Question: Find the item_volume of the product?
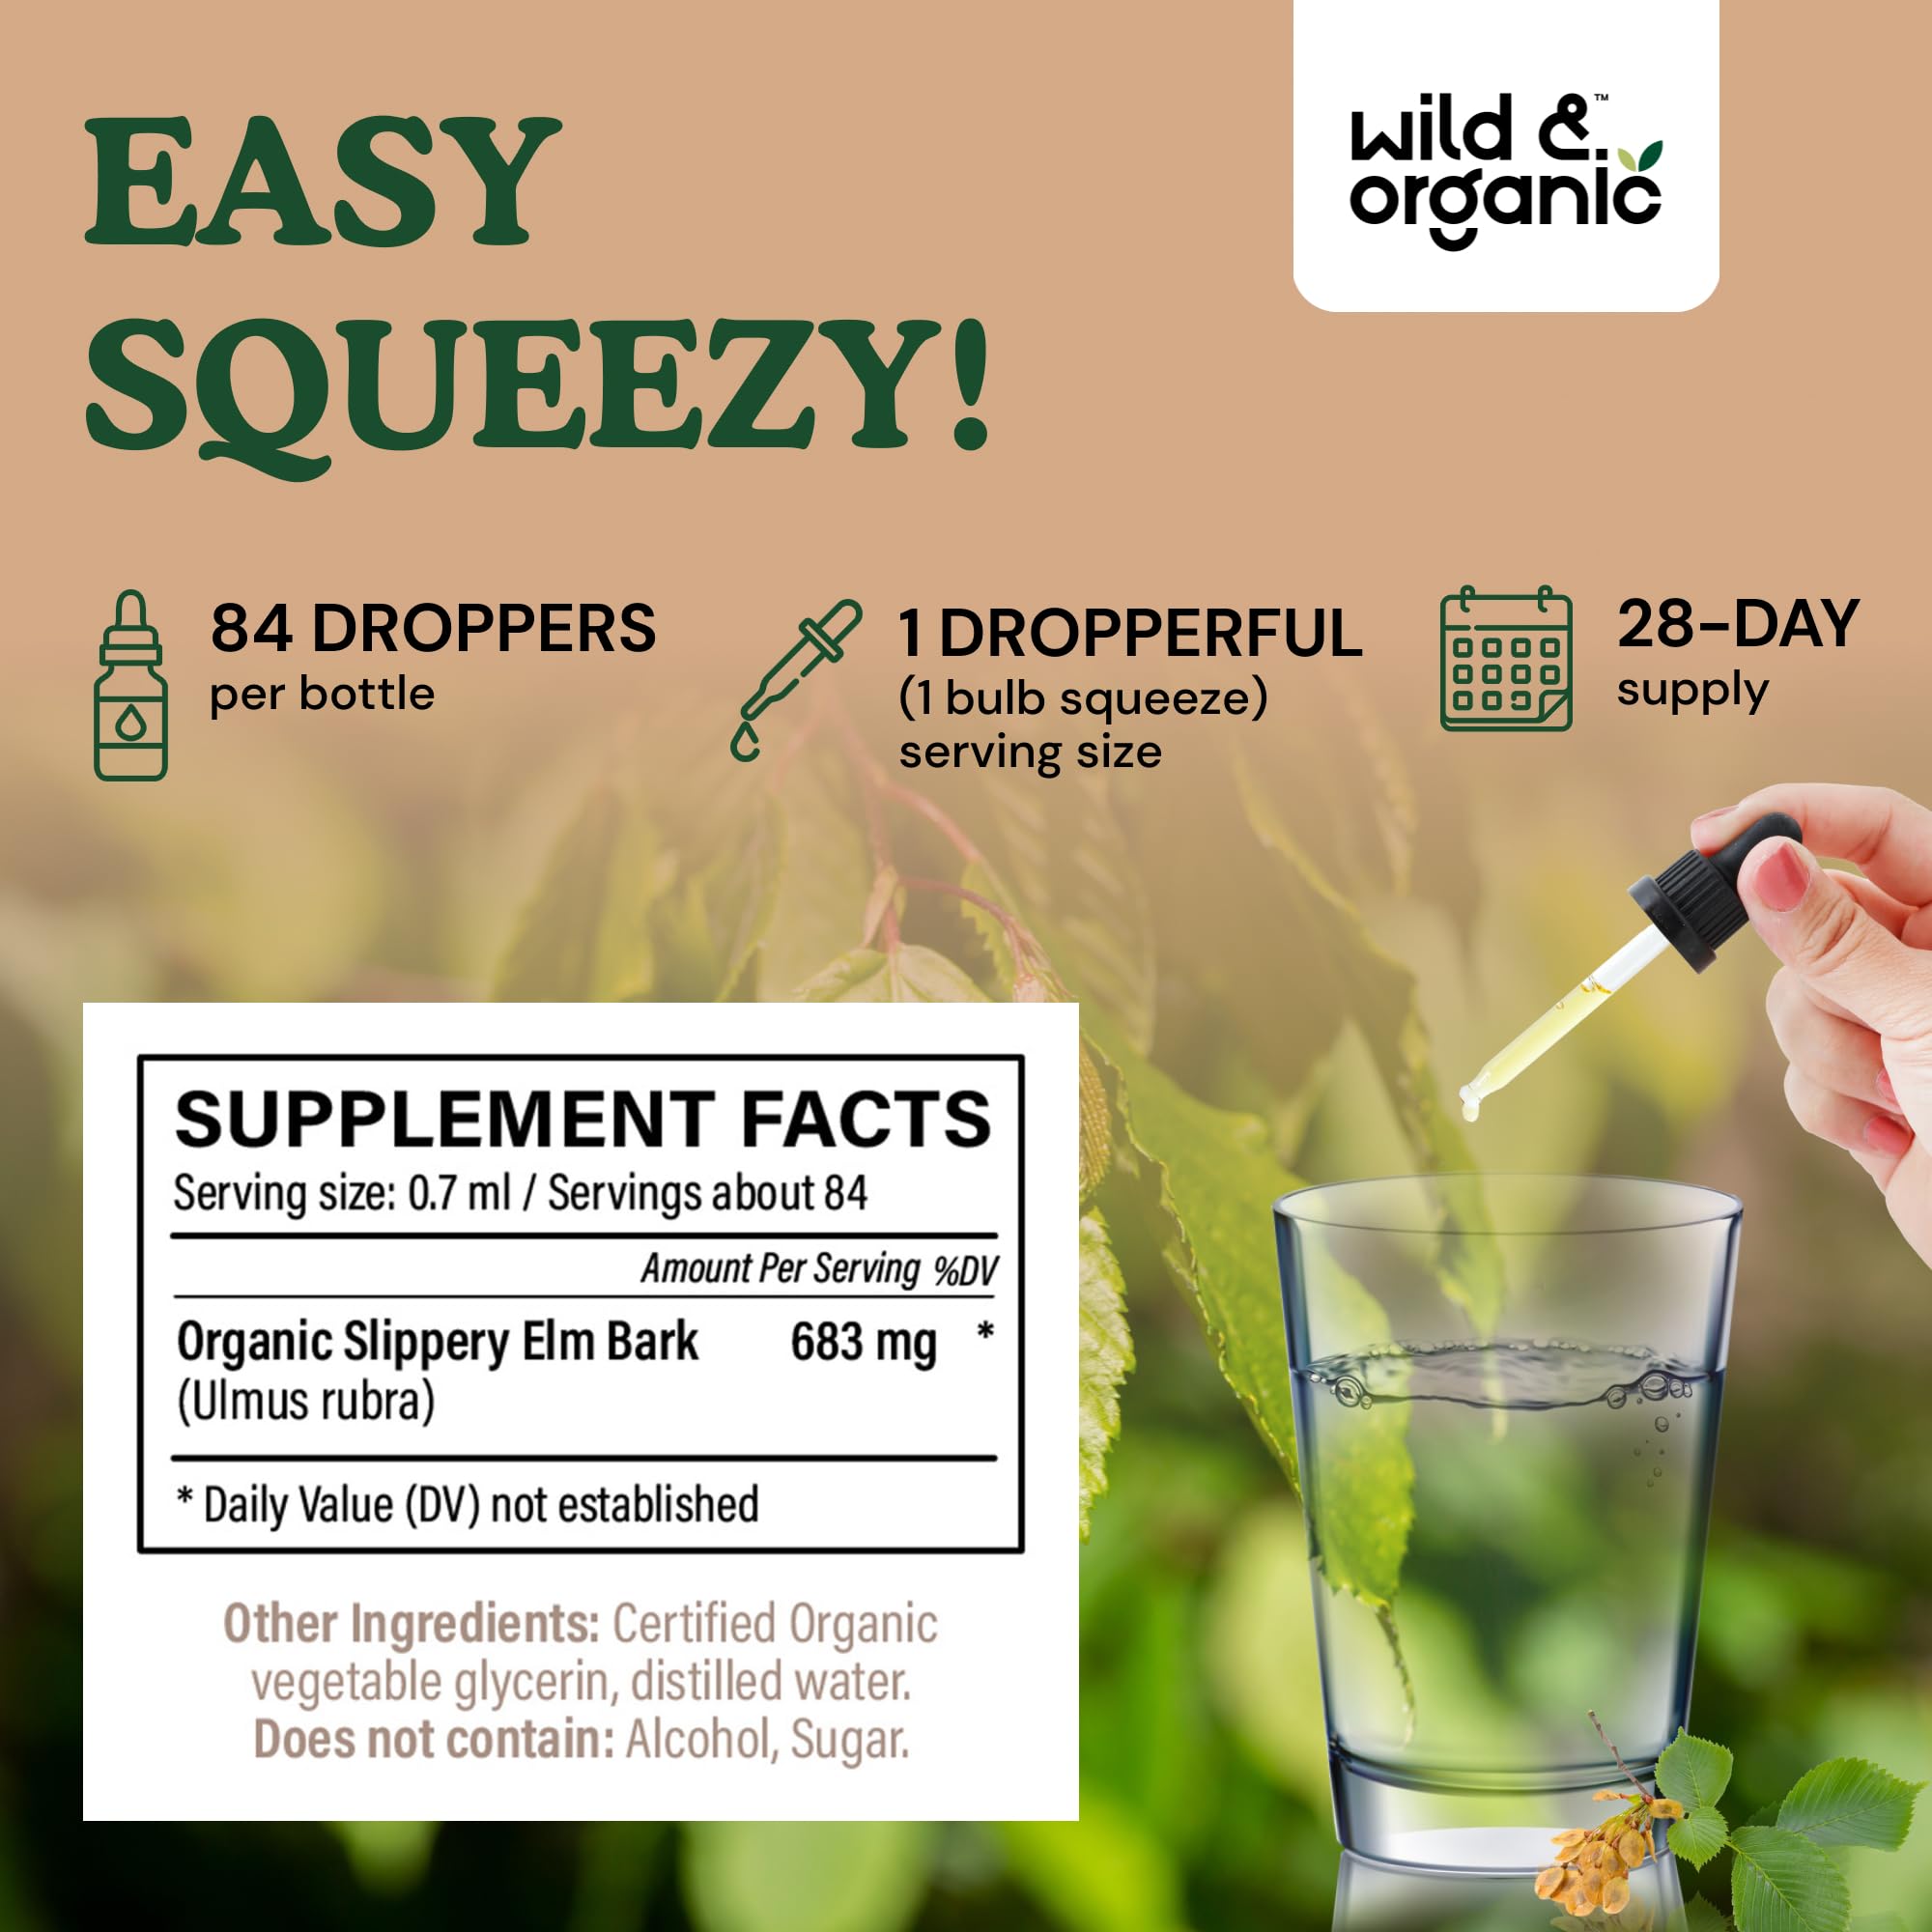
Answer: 0.7 millilitre